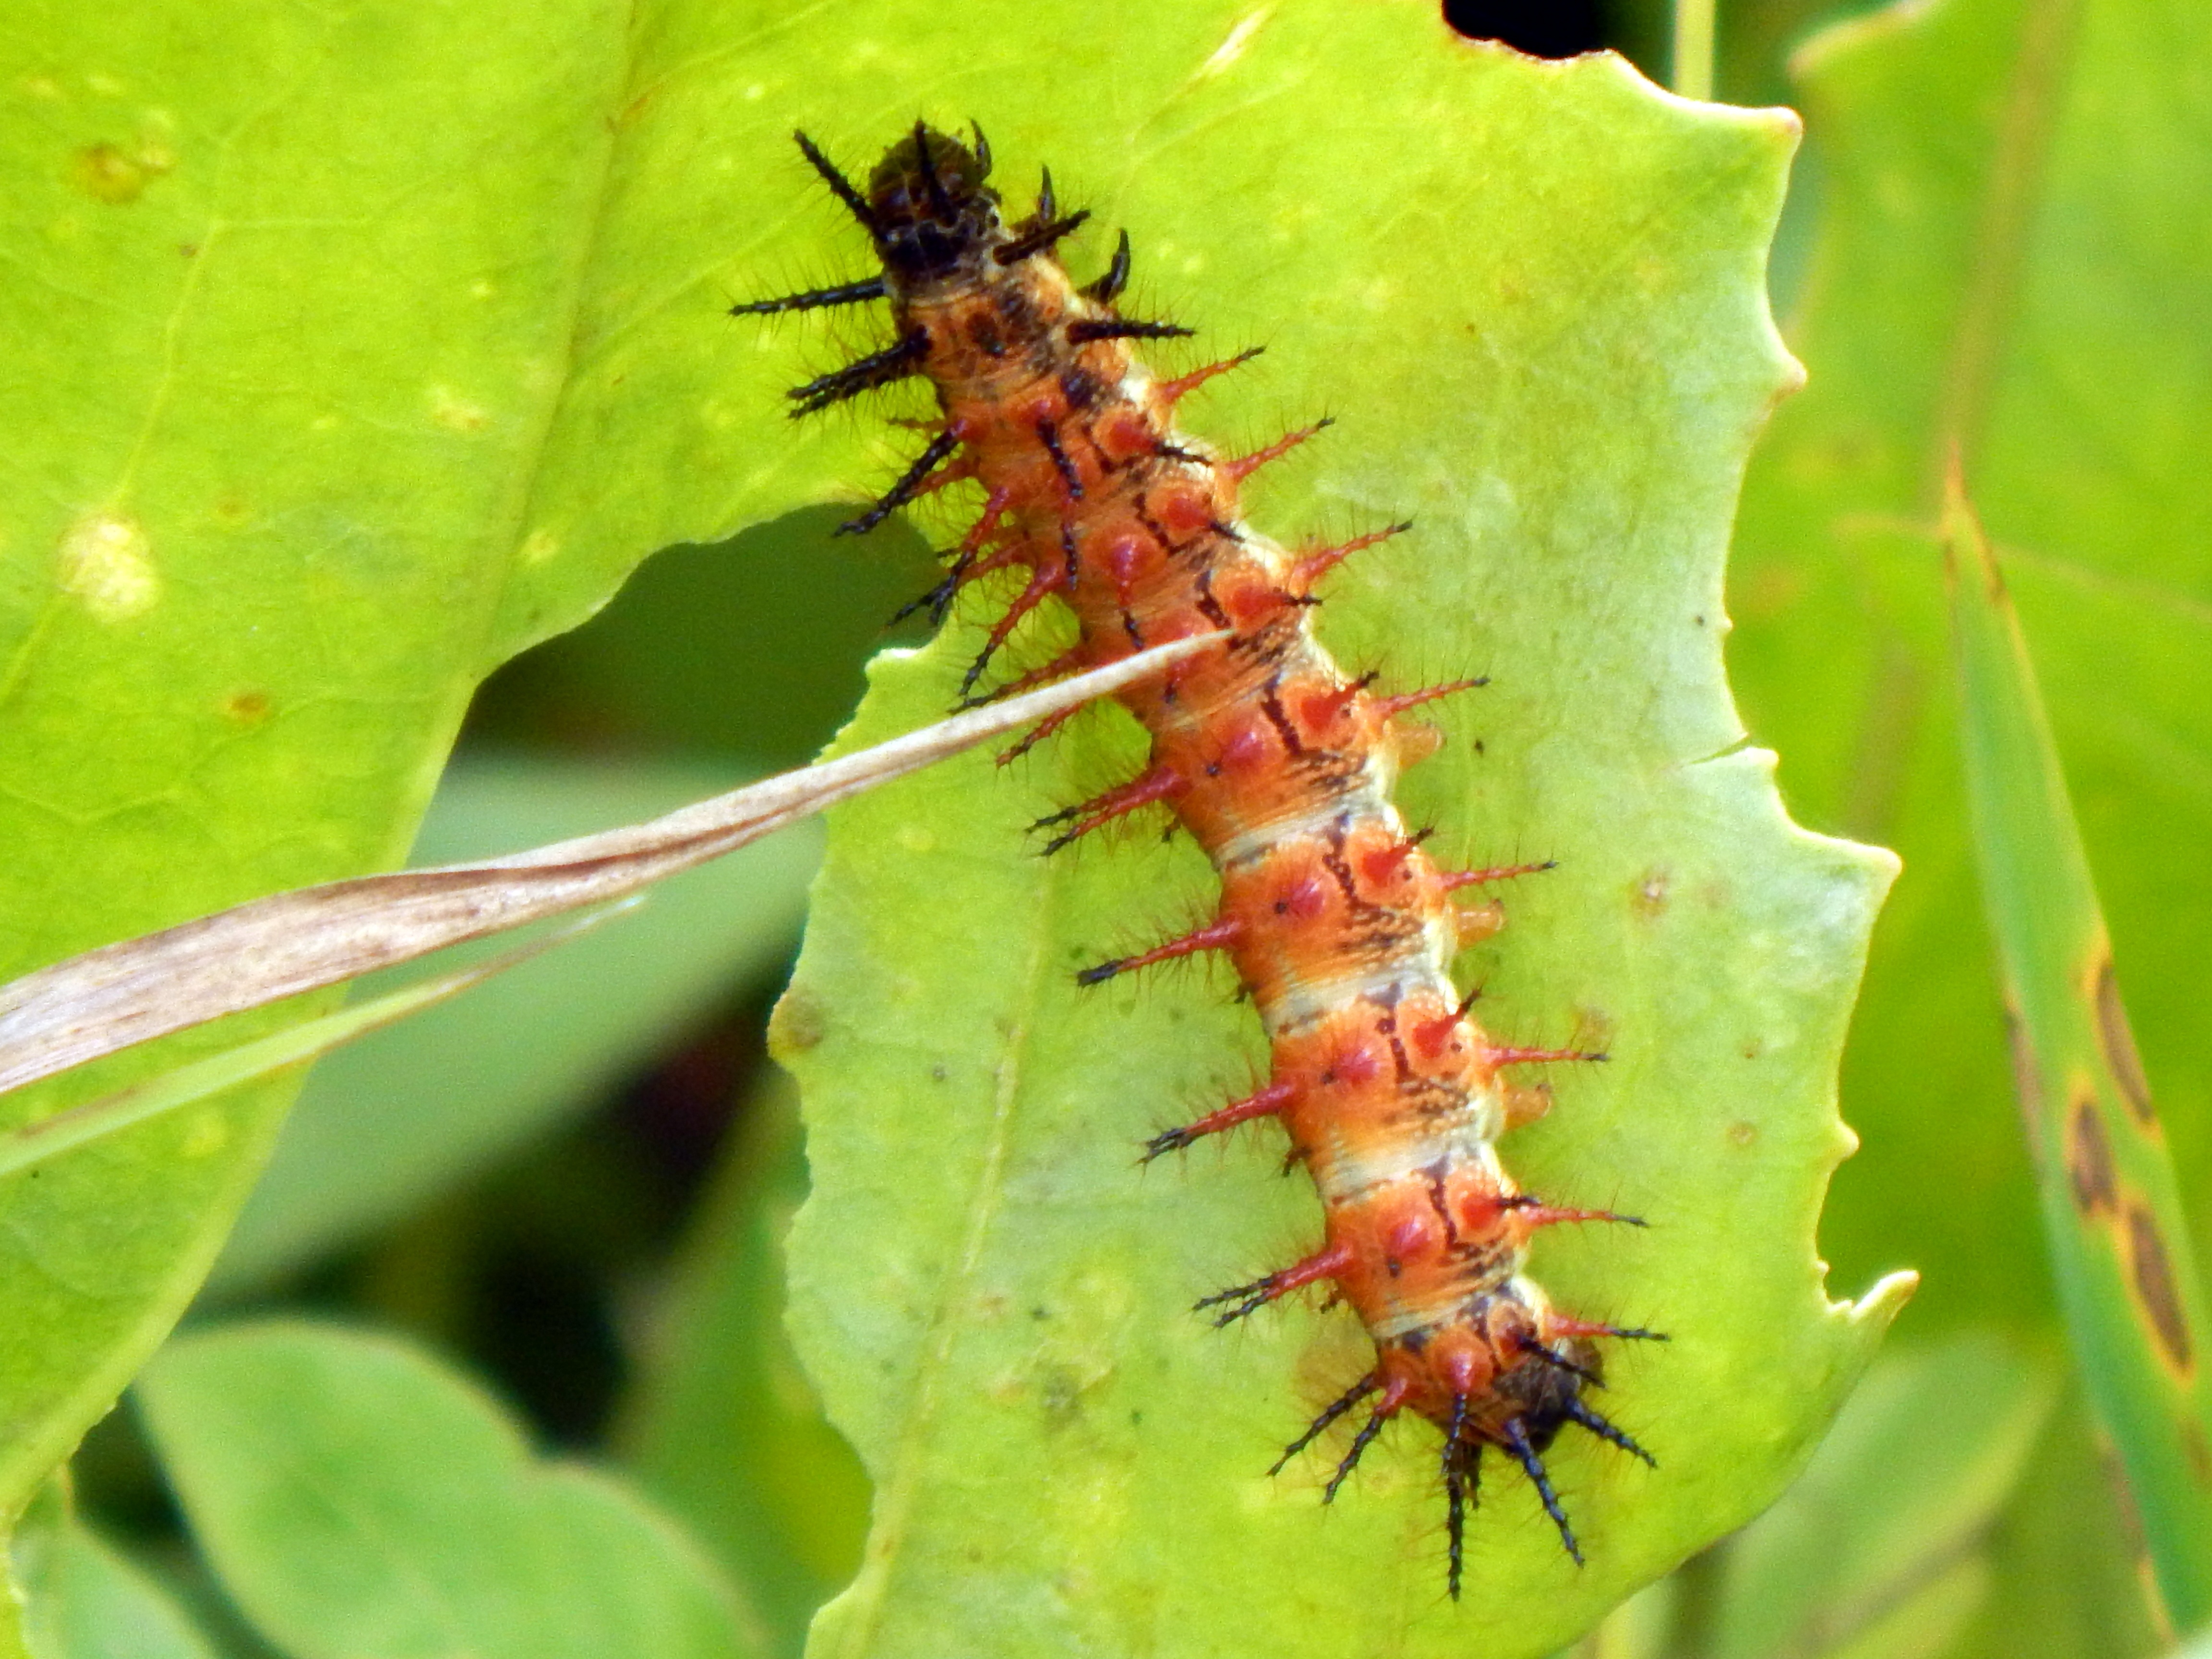
nature, leaf, insect, fauna, invertebrate, caterpillar, larva, macro photography, arthropod, rio grande do sul, leaf beetle, plant stem, moths and butterflies, piratini